Jim Peebles (American football)

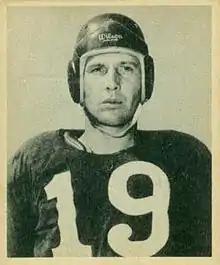
Peebles on a 1948 Bowman football card

James McAden Peebles (August 27, 1920 – July 19, 1997) was an American football end in the National Football League for the Washington Redskins. He played college football at Vanderbilt University.